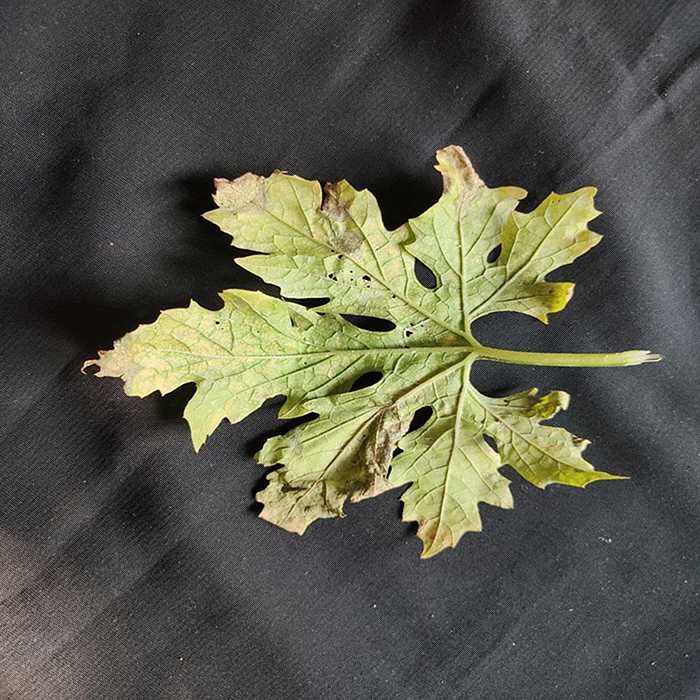
Plant: Bitter Gourd
Label: Fusarium wilt